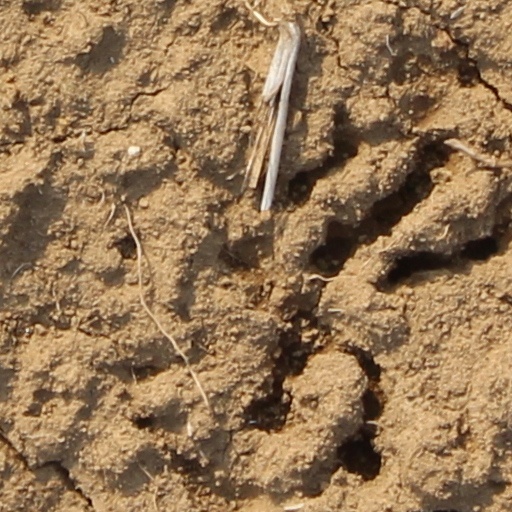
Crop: wheat